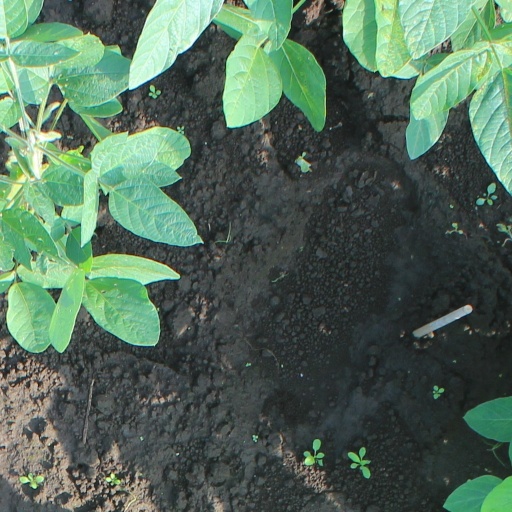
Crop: soybean